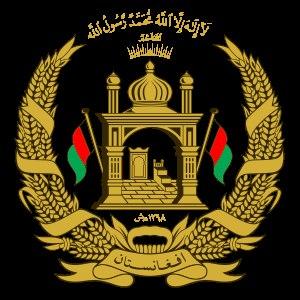
L'emblème de la République islamique d'Afghanistan représente une mosquée avec son mihrab orienté vers La Mecque. Au-dessus de l'ensemble, on peut voir la Chahada écrit en arabe, au-dessus de la mosquée, sous un lever le soleil stylisé, est inscrit le takbir et, au-dessous, l'année 1298 du calendrier musulman. La mosquée est accostée par deux drapeaux nationaux et entourée par une guirlande végétale d'épis de blé, sur lequel apparaît en bas un listel portant le nom du pays.